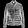
Label: Coat